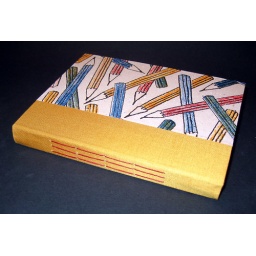
A recycled Italian paper bought at the same small shop in Trastevere as the black and white paper.